Sky position (RA, Dec in degrees): 148.433, 2.374
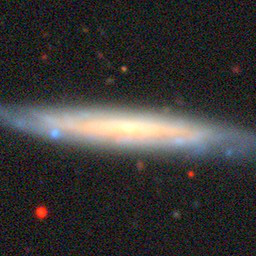
Galaxy morphology: Edge-on Galaxies without Bulge